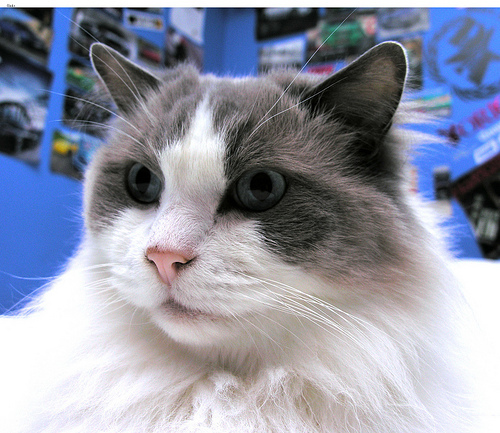
Animal: cat
Breed: ragdoll